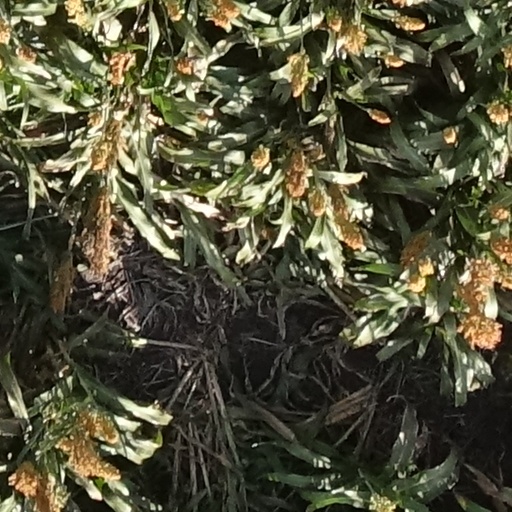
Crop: sorghum